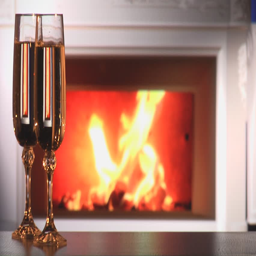
wine glasses is highlighted by the fireplace .